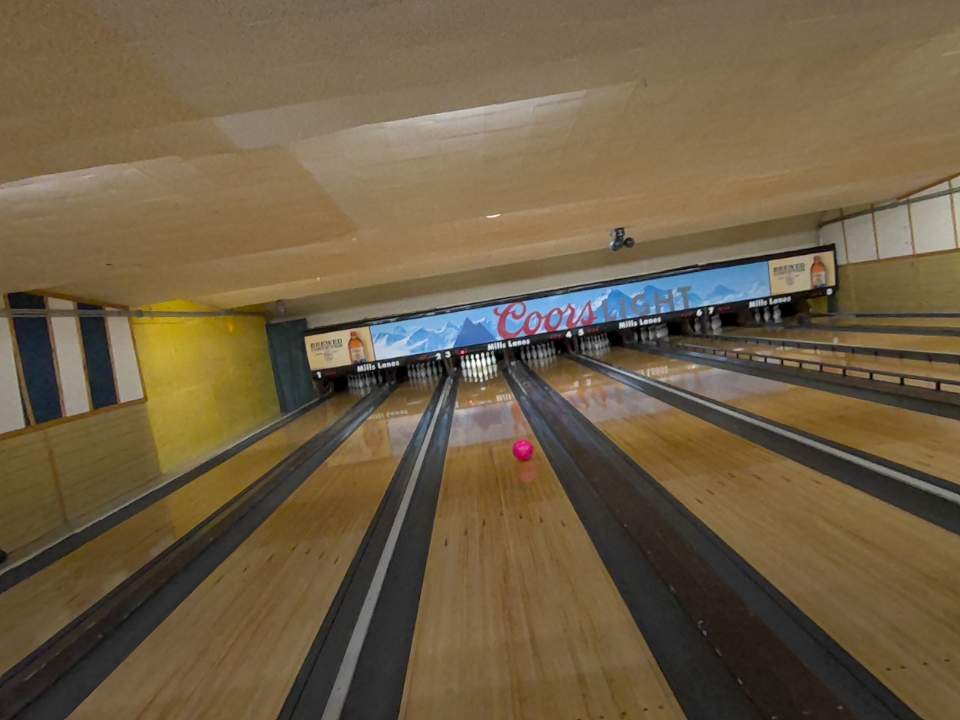
Object: bowling_ball